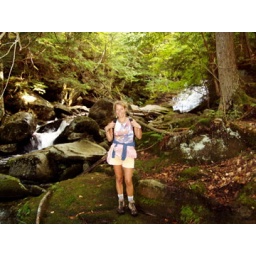
Hiking in the white mountains with Roeland